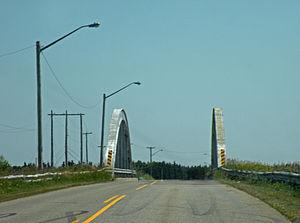
Le pont de la route 145 à Pokesudie, au Nouveau-Brunswick (Canada).
Pokesudie, aussi orthographié Pokesoudie, est à la fois une île et un village canadien, situé dans la région de la Péninsule acadienne, dans le comté de Gloucester, au nord-est du Nouveau-Brunswick. Avec l'Îlette de Pokesudie il se forme le DSL de Pokesudie.